Natovenator

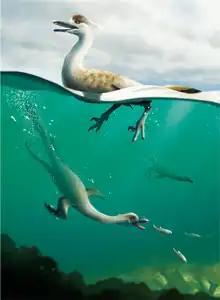
Life restoration of "Natovenator"

In 2022, Lee and colleagues regarded "Natovenator" as an efficient swimming dromaeosaurid with a semiaquatic lifestyle. The multiple convergences with other aquatic vertebrates include an elongated snout with numerous teeth, delayed replacement pattern of premaxillary teeth, a complex neurovascular system on the snout tip, elongated neck and vertebral zygapophyses, and a retracted, long naris (nostril opening). The team indicated that the delayed pattern of the premaxillary dentition could have allowed it to keep providing enlarged teeth in "Natovenator", in a similar way to sauropterygians. Similar to many modern-day diving birds, the neck of "Natovenator" was rather long, likely useful in catching/snatching prey. Most notably, its dorsal rib cage had posteriorly-oriented ribs, providing a streamlined shape that is also known in efficient diving birds, mosasaurs, choristoderes, and spinosaurids. Even though the exact aquatic locomotion of "Natovenator" is unknown, Lee and colleagues suggested that its forelimbs acted as flippers for propulsion when swimming.